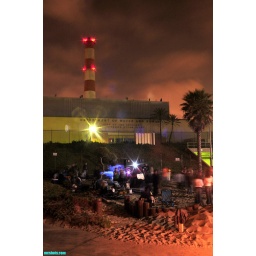
on the beach in front of the dwp plant